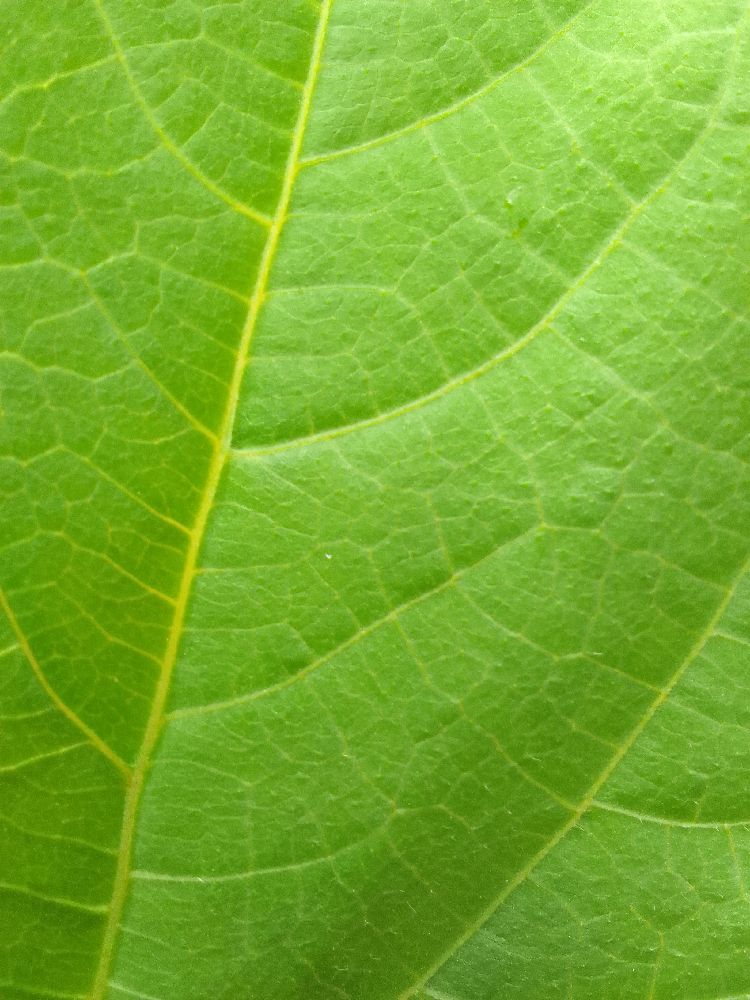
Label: healthy